The Maidens of the Rocks

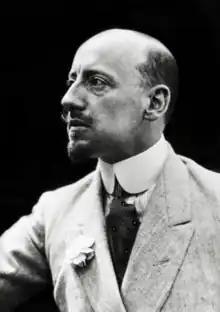
Italian writer Gabriele D'Annunzio

The Maidens of the Rocks is a novel by the Italian writer Gabriele D'Annunzio, published in 1895.